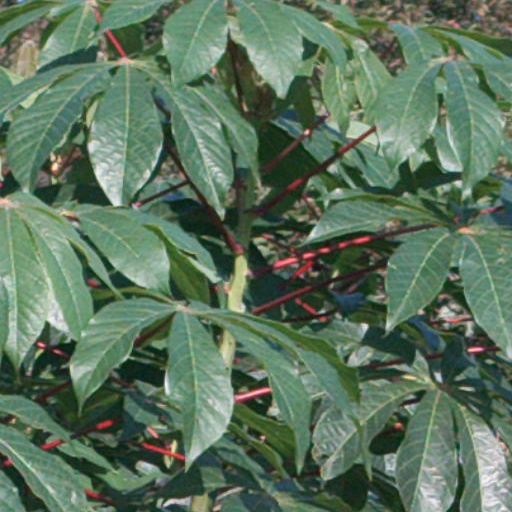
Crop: cassava